Fascism and ideology

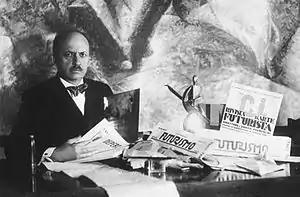
Filippo Tommaso Marinetti, author of the "Futurist Manifesto" (1908) and later the co-author of the "Fascist Manifesto" (1919)

During the Enlightenment, a number of ideological influences arose that would shape the development of fascism. The development of the study of universal histories by Johann Gottfried Herder resulted in Herder's analysis of the development of nations. Herder developed the term "Nationalismus" ("nationalism") to describe this cultural phenomenon. At this time nationalism did not refer to the political ideology of nationalism that was later developed during the French Revolution. Herder also developed the theory that Europeans are the descendants of Indo-Aryan people based on language studies. Herder argued that the Germanic peoples held close racial connections with the ancient Indians and ancient Persians, who he claimed were advanced peoples possessing a great capacity for wisdom, nobility, restraint and science. Contemporaries of Herder used the concept of the Aryan race to draw a distinction between what they deemed "high and noble" Aryan culture versus that of "parasitic" Semitic culture and this anti-Semitic variant view of Europeans' Aryan roots formed the basis of Nazi racial views. Another major influence on fascism came from the political theories of Georg Wilhelm Friedrich Hegel. Hegel promoted the absolute authority of the state and said "nothing short of the state is the actualization of freedom" and that the "state is the march of God on earth".